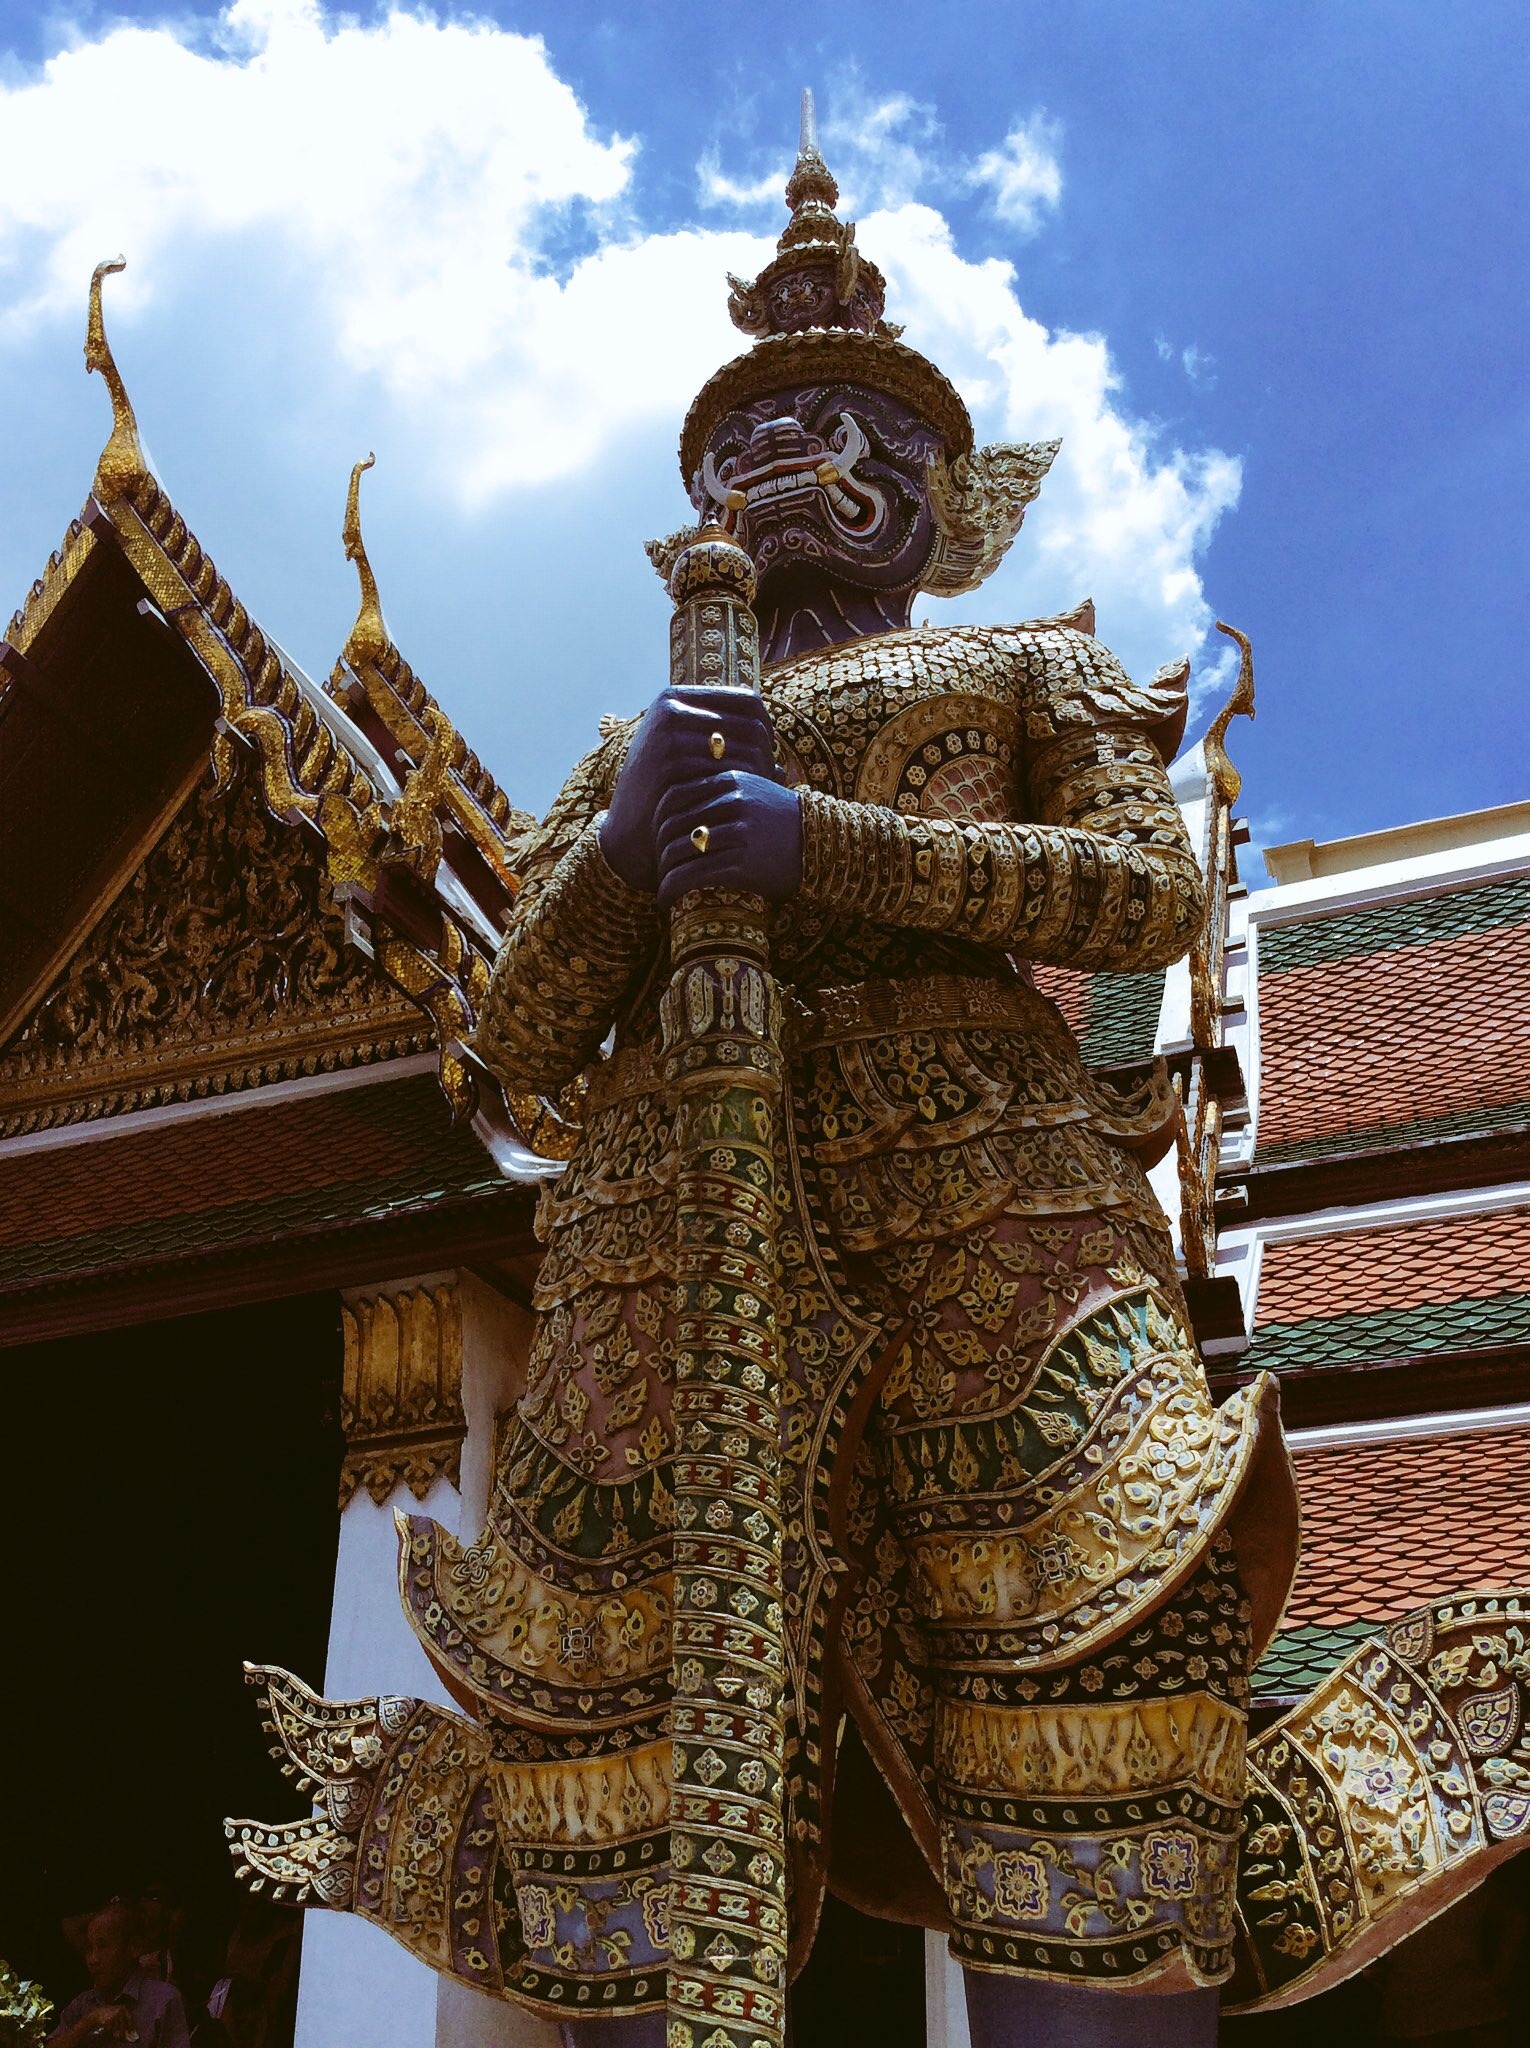
temple, building, hindu temple, statue, wat, place of worship, ancient history, tower, monument